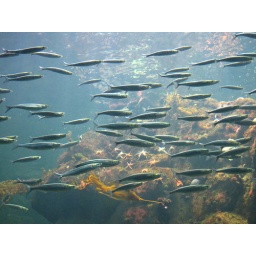
A school of fish with orange seaweed moving in the current.